2020 World Snooker Championship

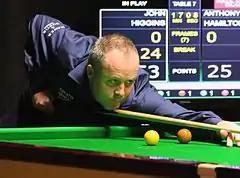
Photograph of John Higgins with a cue in hand, ready to strike the cue ball.

The second round took place between 5 and 9 August, each match played over three sessions as the best of 25 frames. Kurt Maflin took on John Higgins, with Higgins taking the first two frames. Maflin responded by winning the next four frames in a row, before Higgins won frame seven with a break of 101. The final frame of the session was won by Maflin with a break of 81 to lead 5–3. Higgins won frame nine, but Maflin won the next two frames to take a 7–4 lead. In frame 12, Higgins made the highest break of the tournament, a maximum break of 147. The last maximum break at the event was made by Stephen Hendry in 2012. This was Higgins' tenth career maximum break and his first at the event; aged 45, he became the oldest player to make a maximum in a professional competition. They shared frames 13 and 14, however, Higgins won the next two frames to tie the match at 8–8. Maflin won the next two frames, before Higgins took the lead by winning the next three. Maflin, however, also won the three frames to win the match 13–11.